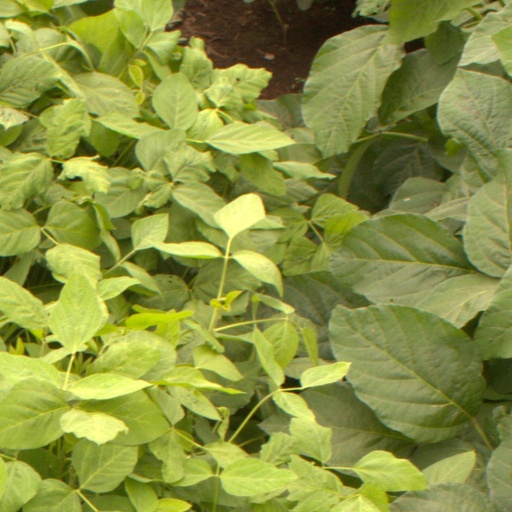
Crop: soybean